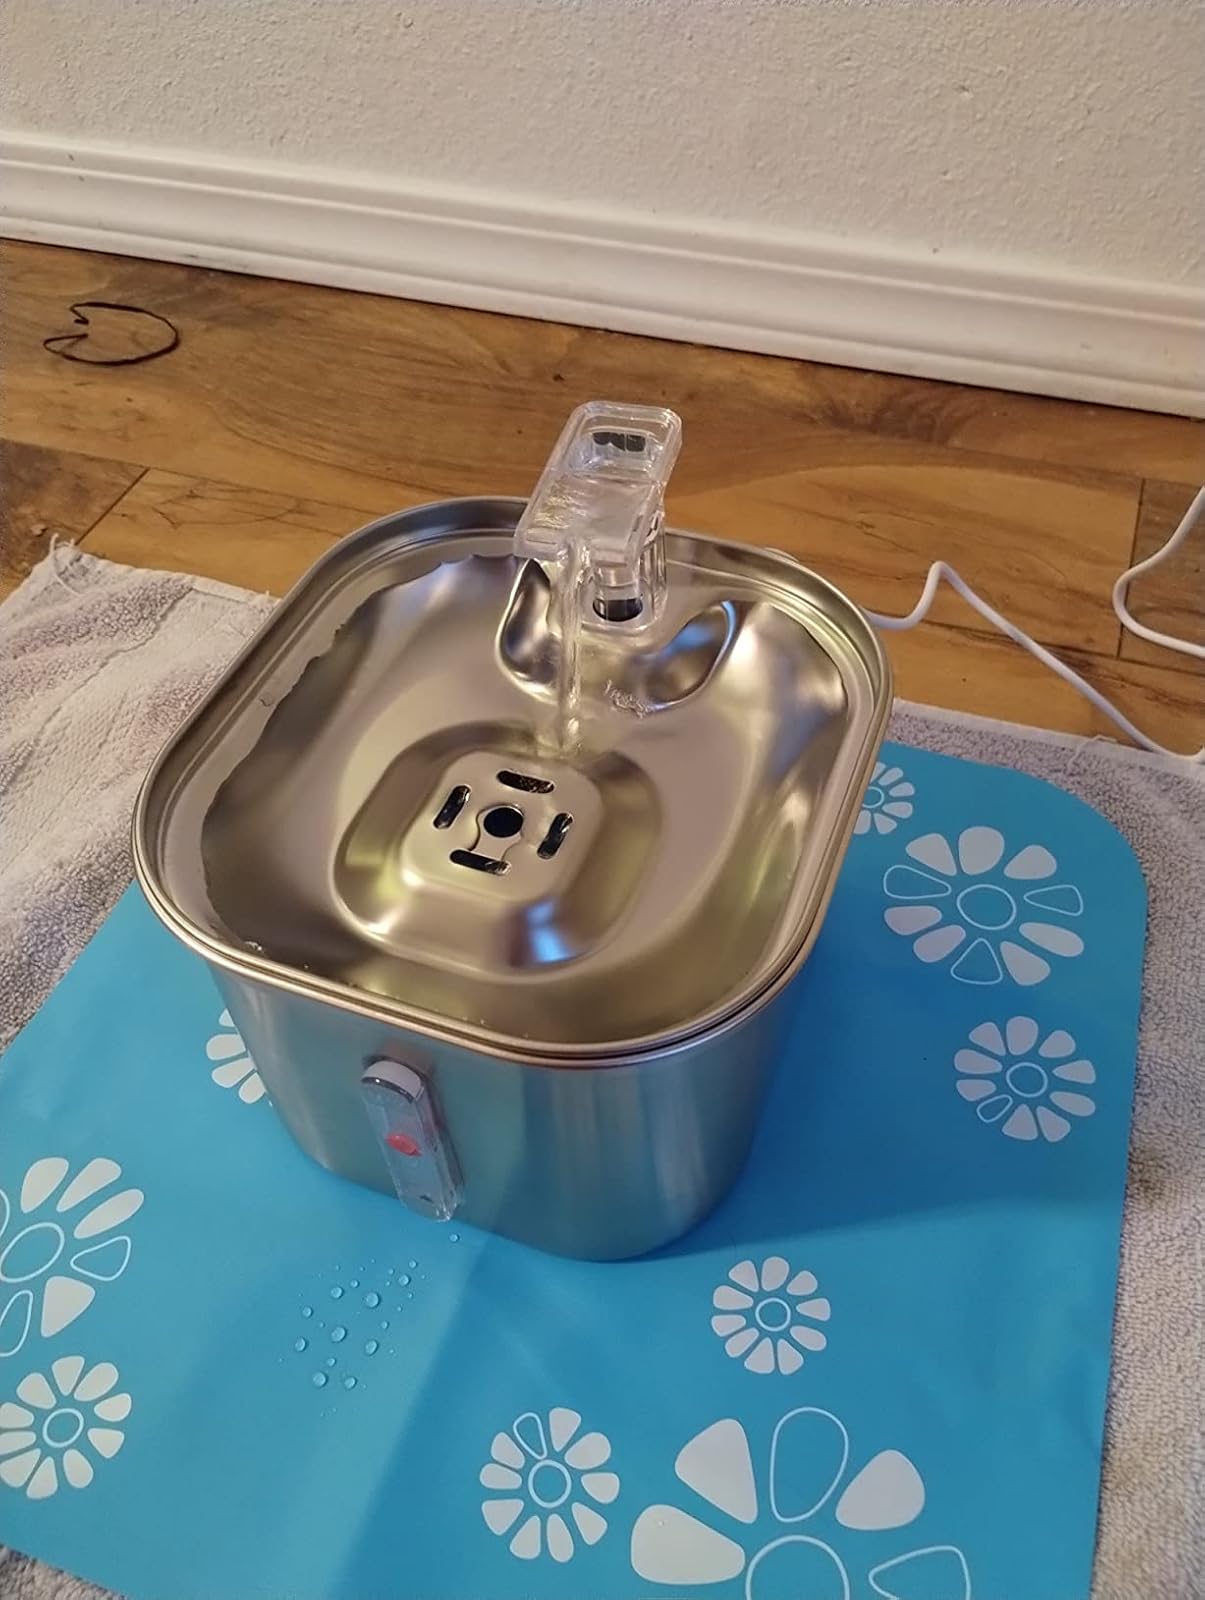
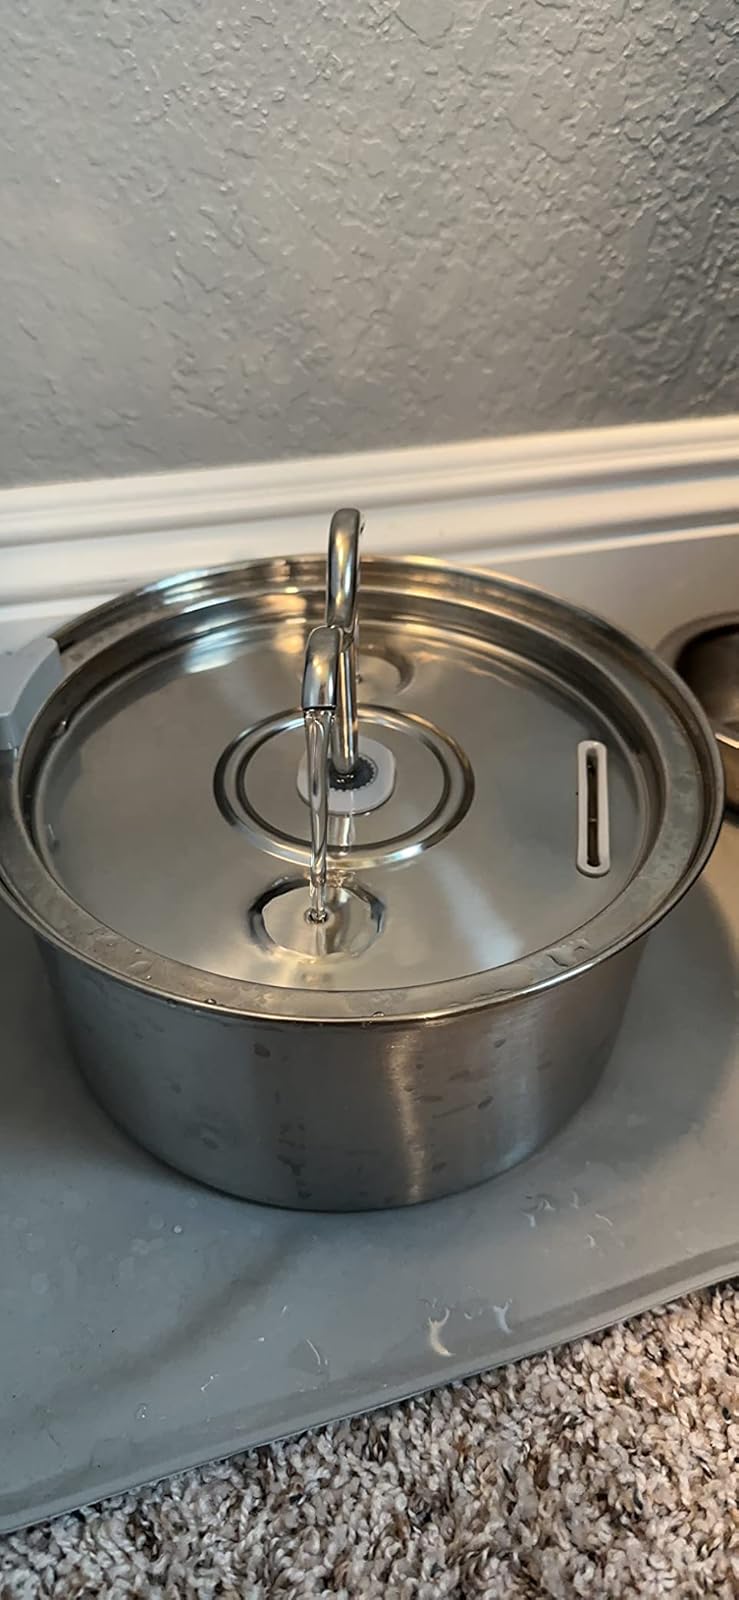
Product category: items_bowl
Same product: no